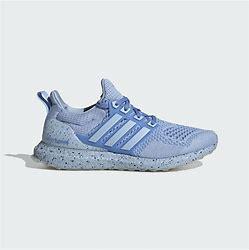
Brand: Adidas
Model: Ultraboost 1